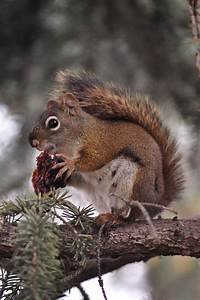
Label: squirrel